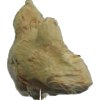
Label: ginger